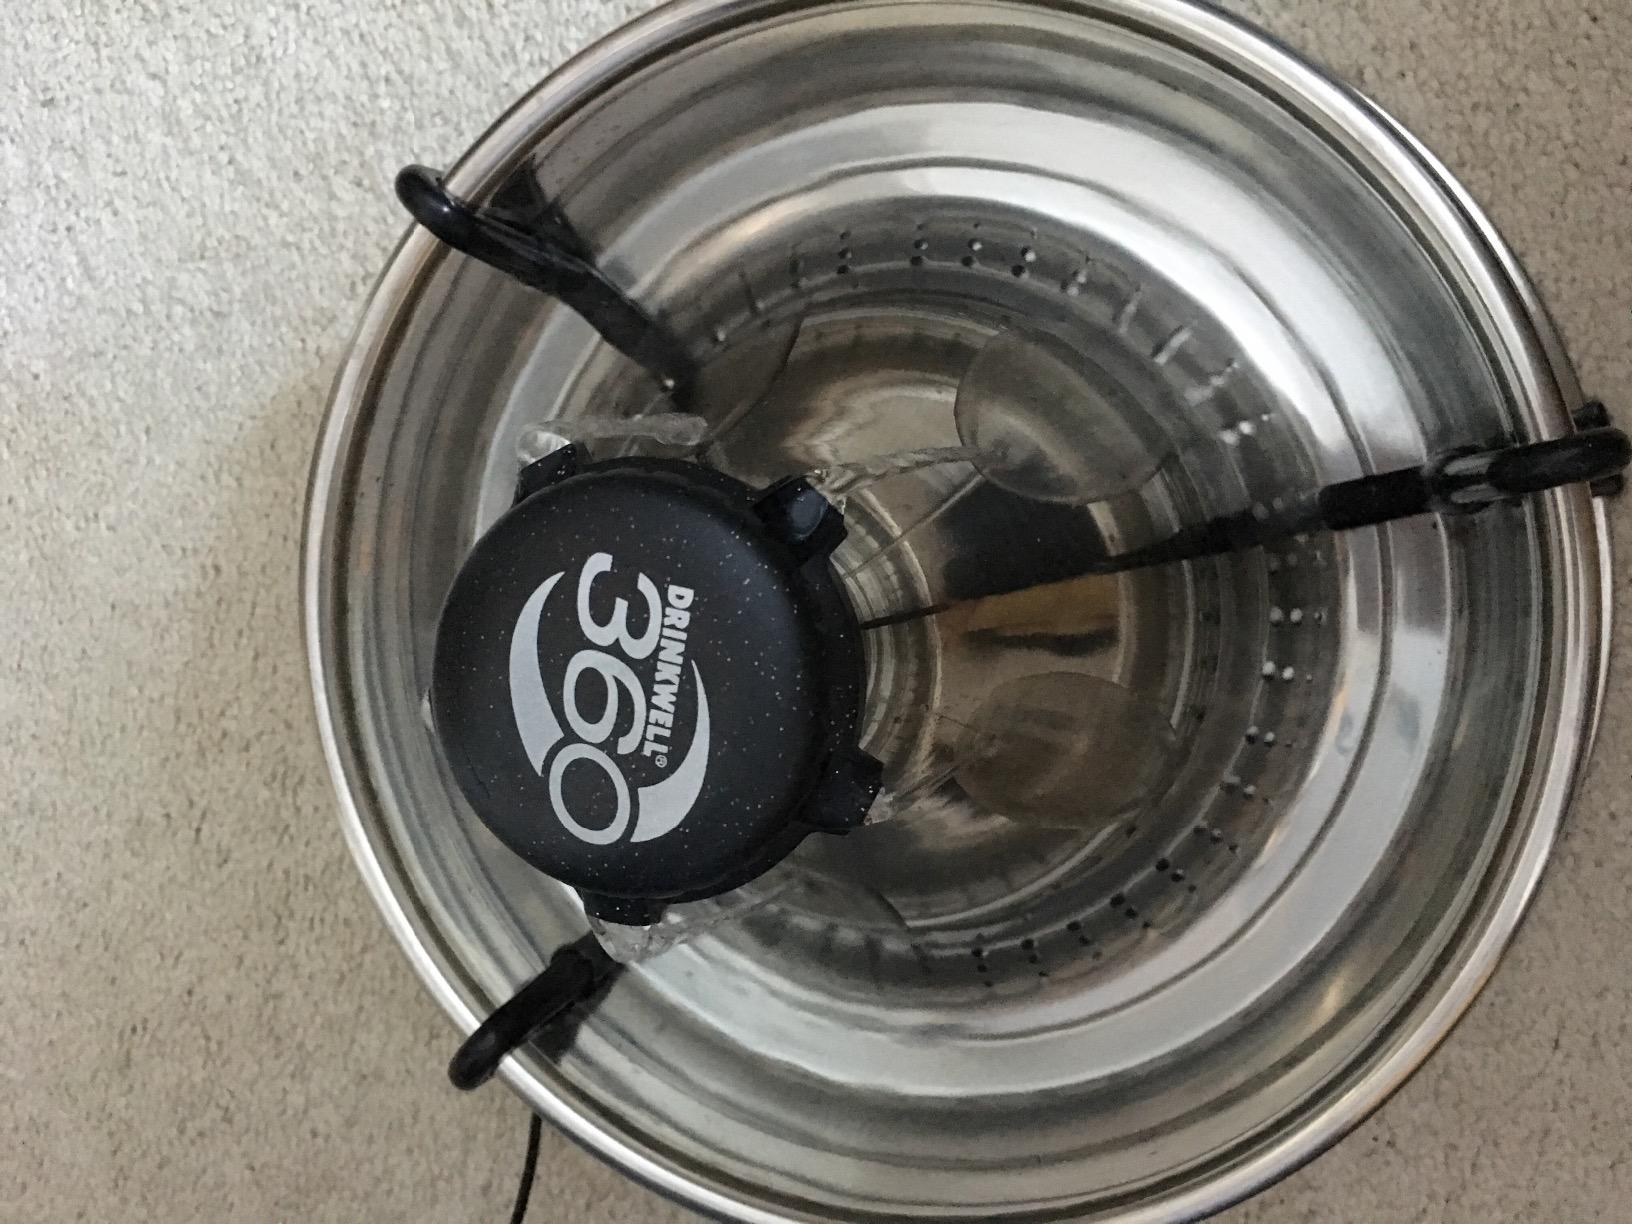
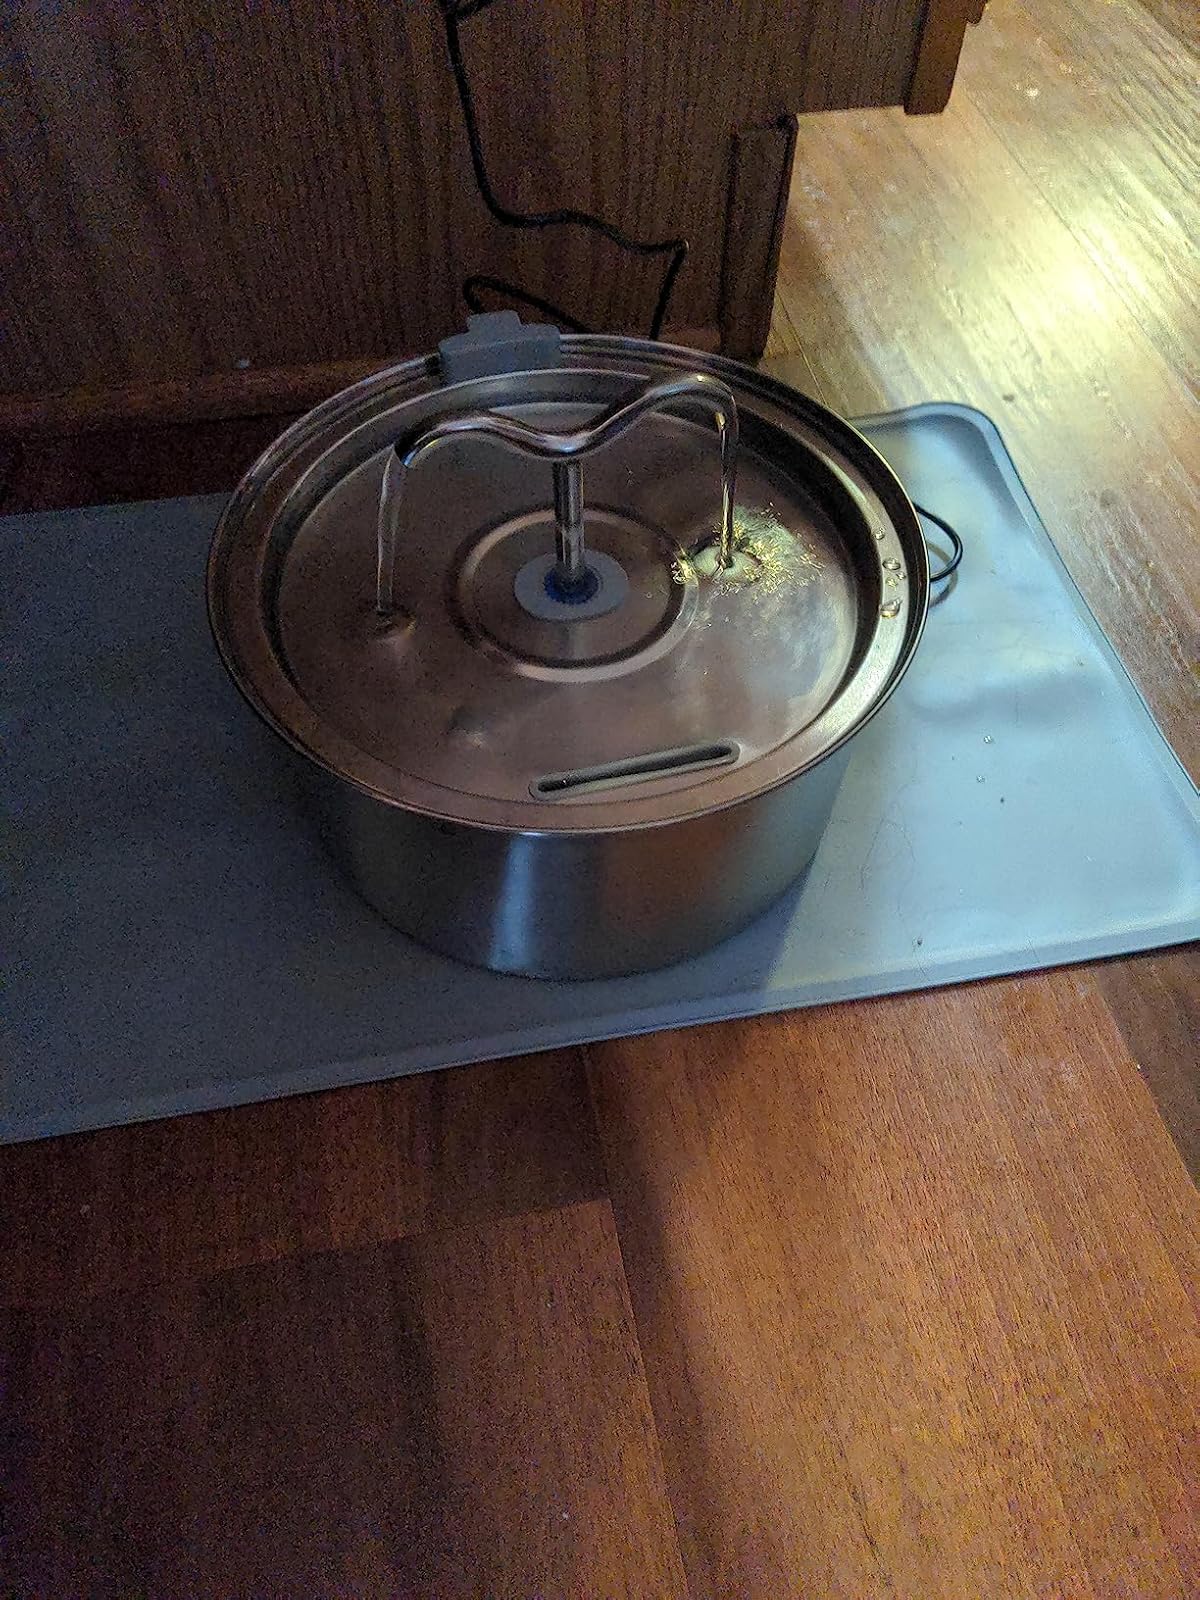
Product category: items_bowl
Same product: no